History of video game consoles

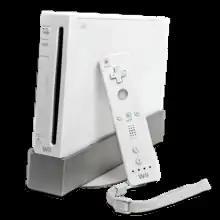
With more than 101 million units sold, the Nintendo Wii is the best-selling home video game console in the seventh generation.

Nintendo continued to refine its Game Boy design with the Game Boy Advance in 2001, including its Game Boy Advance SP in 2003 and Game Boy Micro in 2005, all with the ability to link to the GameCube to extend the functionality of certain games. Also introduced were the Neo Geo Pocket Color in 1999 and Bandai's WonderSwan Color, launched in Japan in 2000. South Korean company Game Park introduced its GP32 handheld in 2001, and with it came the dawn of open source handheld consoles.